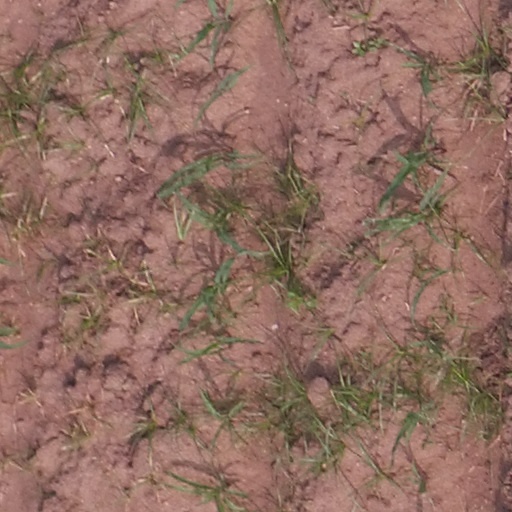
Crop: maize; corn